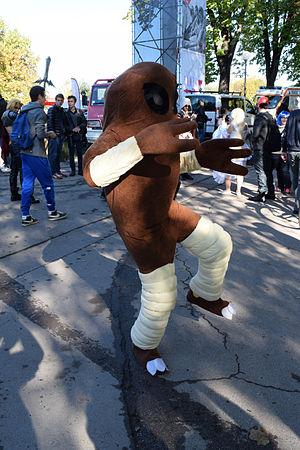
Déguisement de Kicklee.
Debugant et ses évolutions, Kicklee, Tygnon et Kapoera, sont quatre espèces de Pokémon.